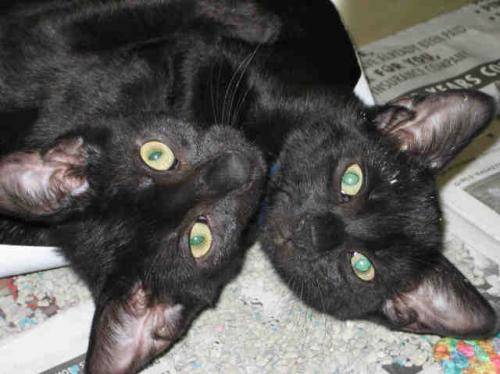
Label: cat